Terminator: The Sarah Connor Chronicles

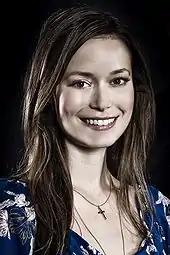
Summer Glau portrayed the new Terminator character known as Cameron.

Thomas Dekker, a fan of the "Terminator" films, was cast as a month after Headey secured the role of Sarah. Dekker was hesitant about the idea of a "Terminator" television series, but accepted the role after reading the script and discussing the series with Friedman. John was portrayed by Edward Furlong in "Terminator 2", and Dekker described his own portrayal as a continuation of Furlong's, while adding that the character is "in a darker, more mature place now". Dekker chose to initially portray John as weak and then gradually build him up into a stronger character, progressively transforming him into a believable future savior of humanity. He acknowledged criticism among some fans who took issue with his approach: "I knew it would frustrate some people in the first season with the performance I did."